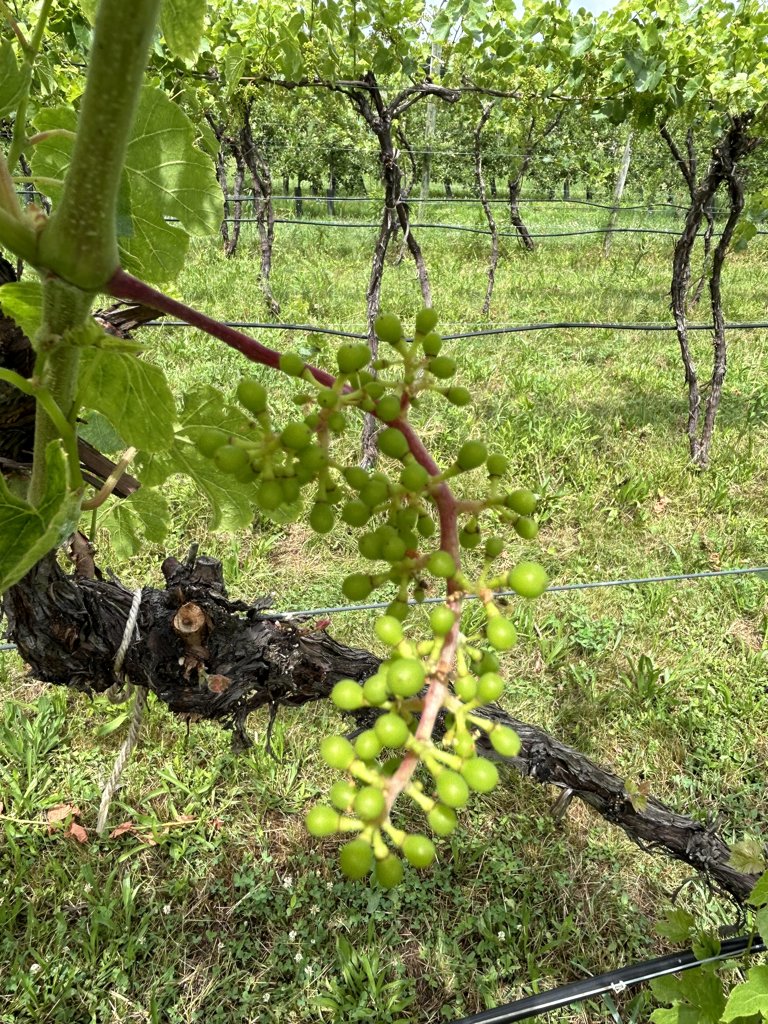
Berries visible: 82
Grape clusters: 1